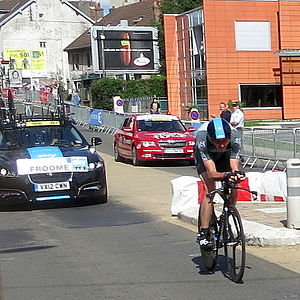
9. etape af Tour de France 2012
Chris Froome var næstbedst
Niende etape af Tour de France 2012 var en 41,5 km lang enkeltstart. Den blev kørt mandag den 9. juli fra Arc-et-Senans til Besançon.